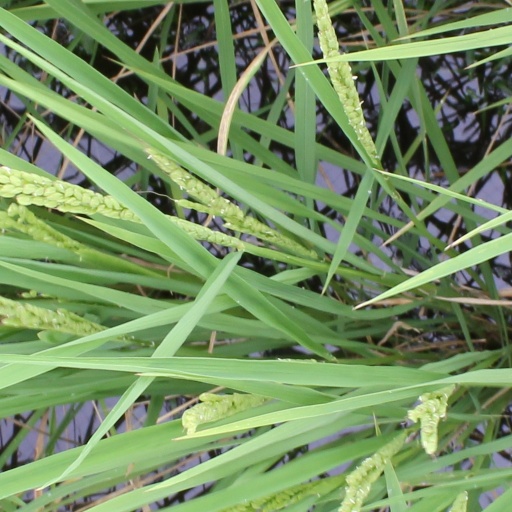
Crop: rice